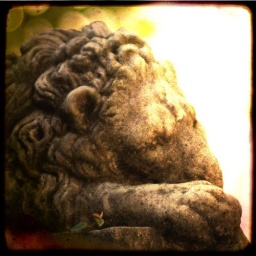
A TTV-ish rendering of a stone lion from somewhere by my house.